Answer in natural language. Considering the relative positions, where is Window with respect to gray square side table? Choose between the following options: below or above
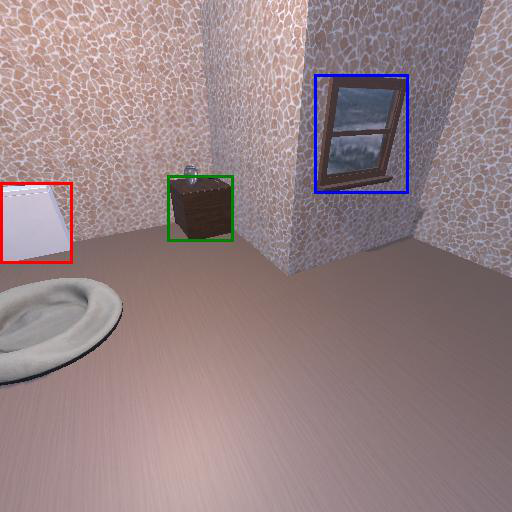
<answer>below</answer>